Avdi Square

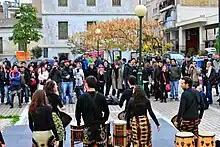
A drum and dance troupe performs during a Lunch Street Party in the square.

The square’s 2008 overhaul was part of the city’s “We're Taking Note and Taking Action" program, which aimed to solve everyday problems in Athens' neighbourhoods. In Avdi Square, the city added 39 trees, 112 bushes, 500 flowers, 1,000 square metres of grass, and 271 square metres of new tile surface. On 21 July 2008, following the completion of the renovation, Mayor Nikitas Kaklamanis held a public ceremony to hand over the square to the area's citizens for caretaking and use as a recreational oasis. "This square will become the heart of culture and recreation in your neighbourhood,” he said during the launch of the revamped space.